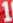
Number: 1